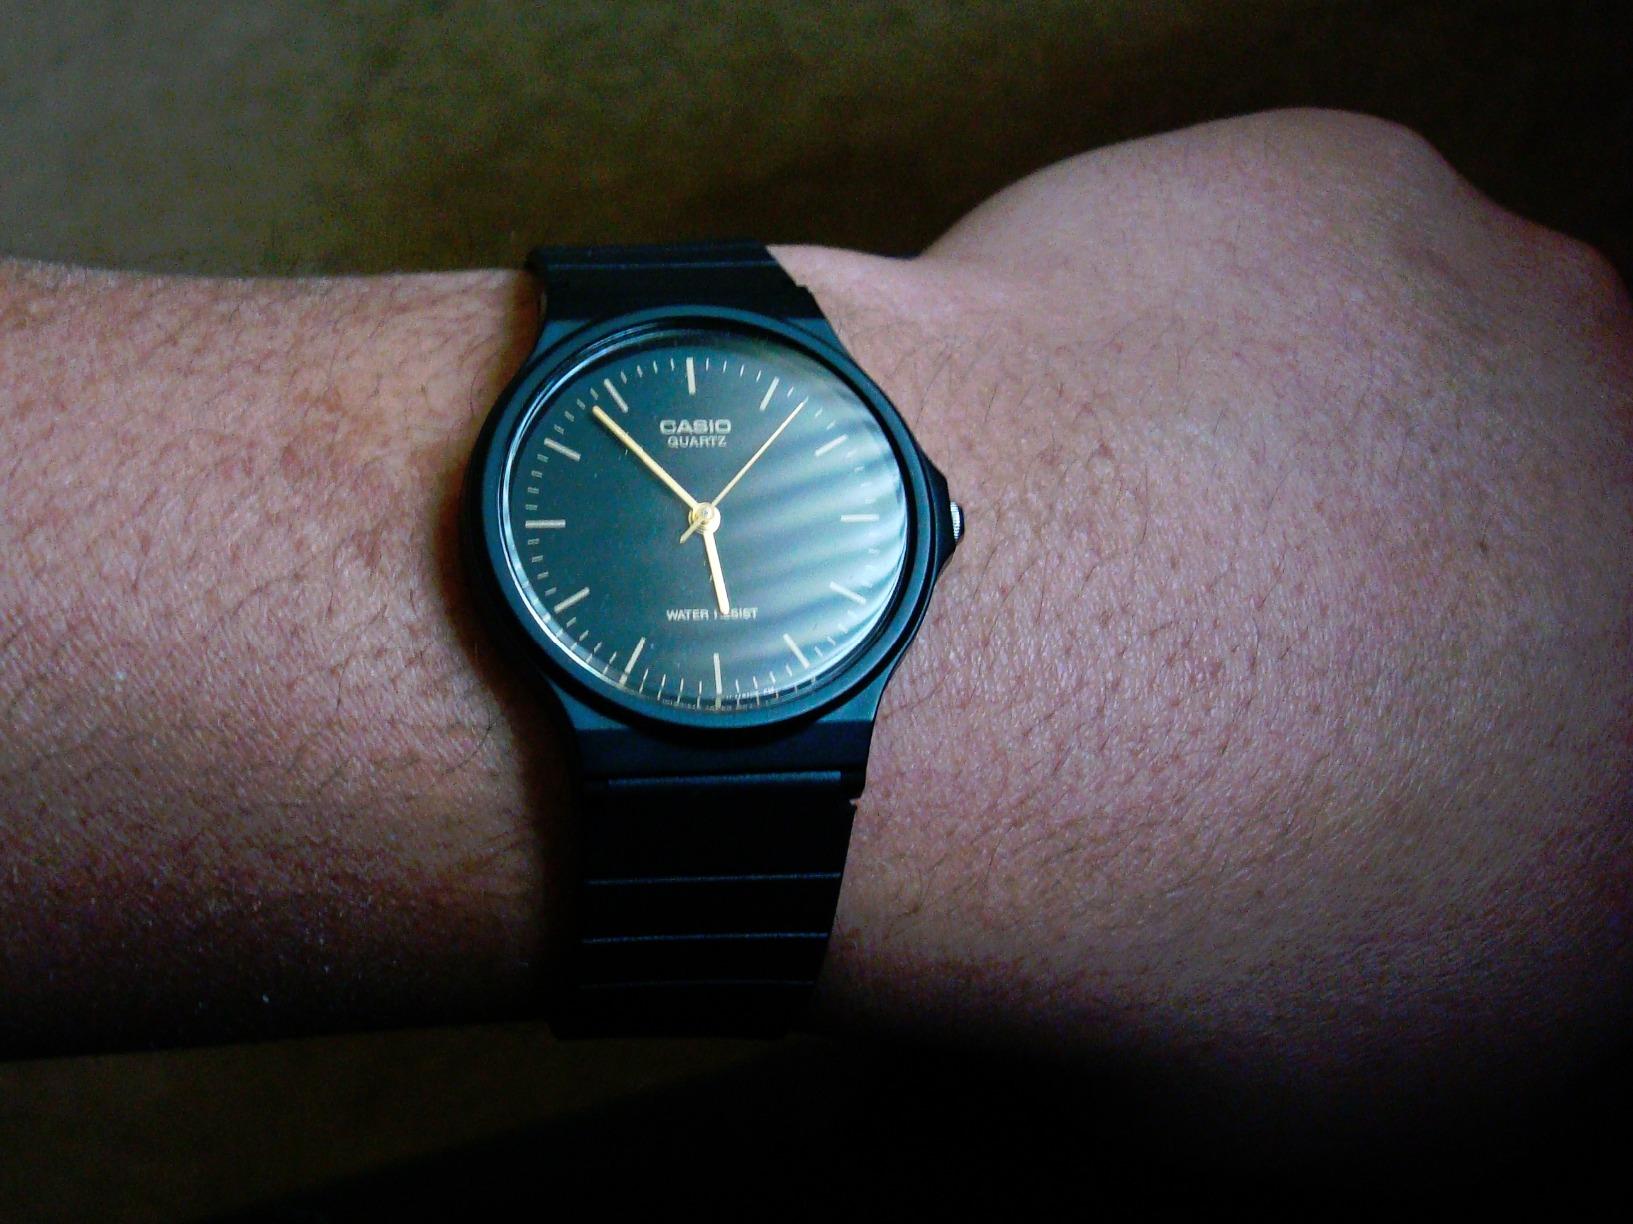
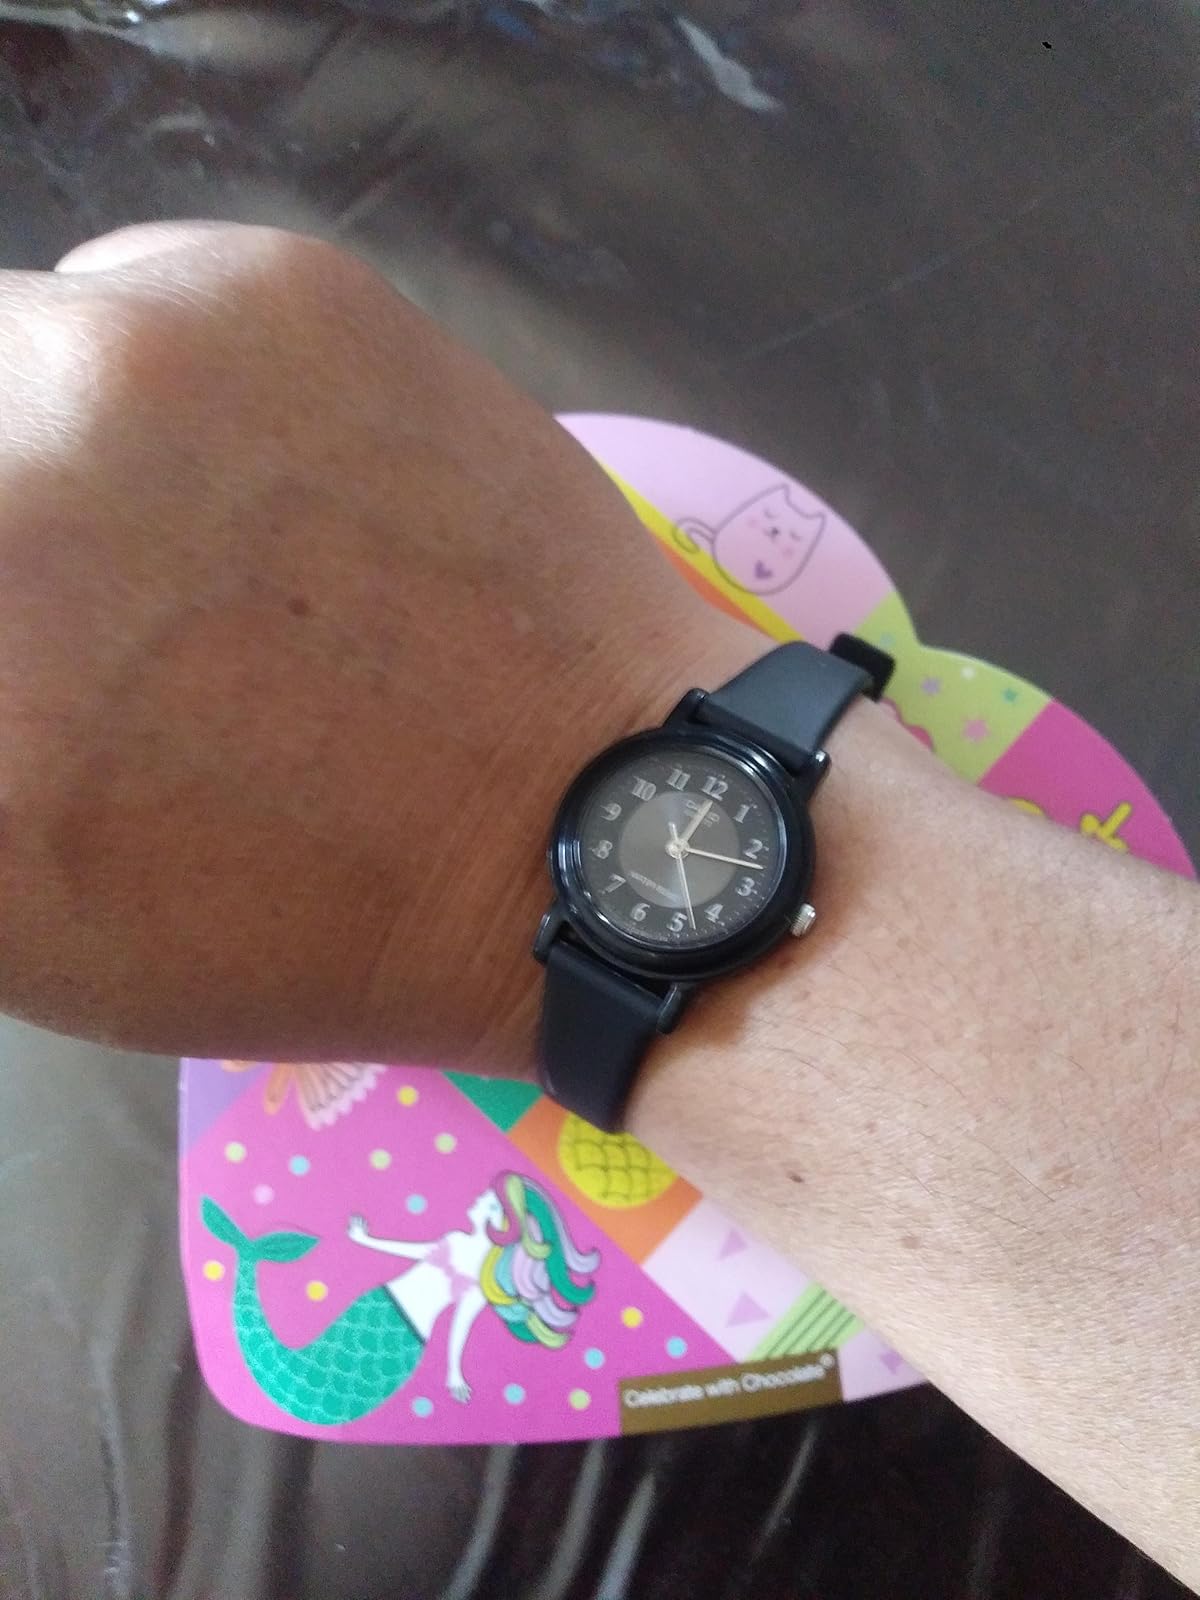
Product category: accessories_watch
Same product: no